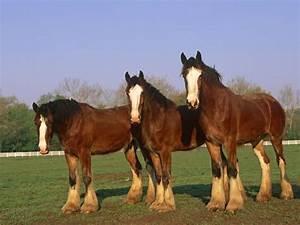
horse